Rafael Villagómez

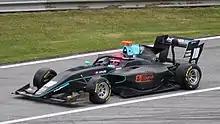
Villagómez driving for HWA Racelab during the 2021 Spielberg Formula 3 round

In 2021 the Mexican made his debut in the FIA Formula 3 Championship for HWA Racelab, racing alongside Matteo Nannini and Oliver Rasmussen, becoming the first driver from Mexico to compete in FIA F3. Unfortunately for Villagómez, he was unable to score any points throughout the campaign, finishing 29th in the standings with a best race result of 13th. He drove for Van Amersfoort Racing in the post-season test.